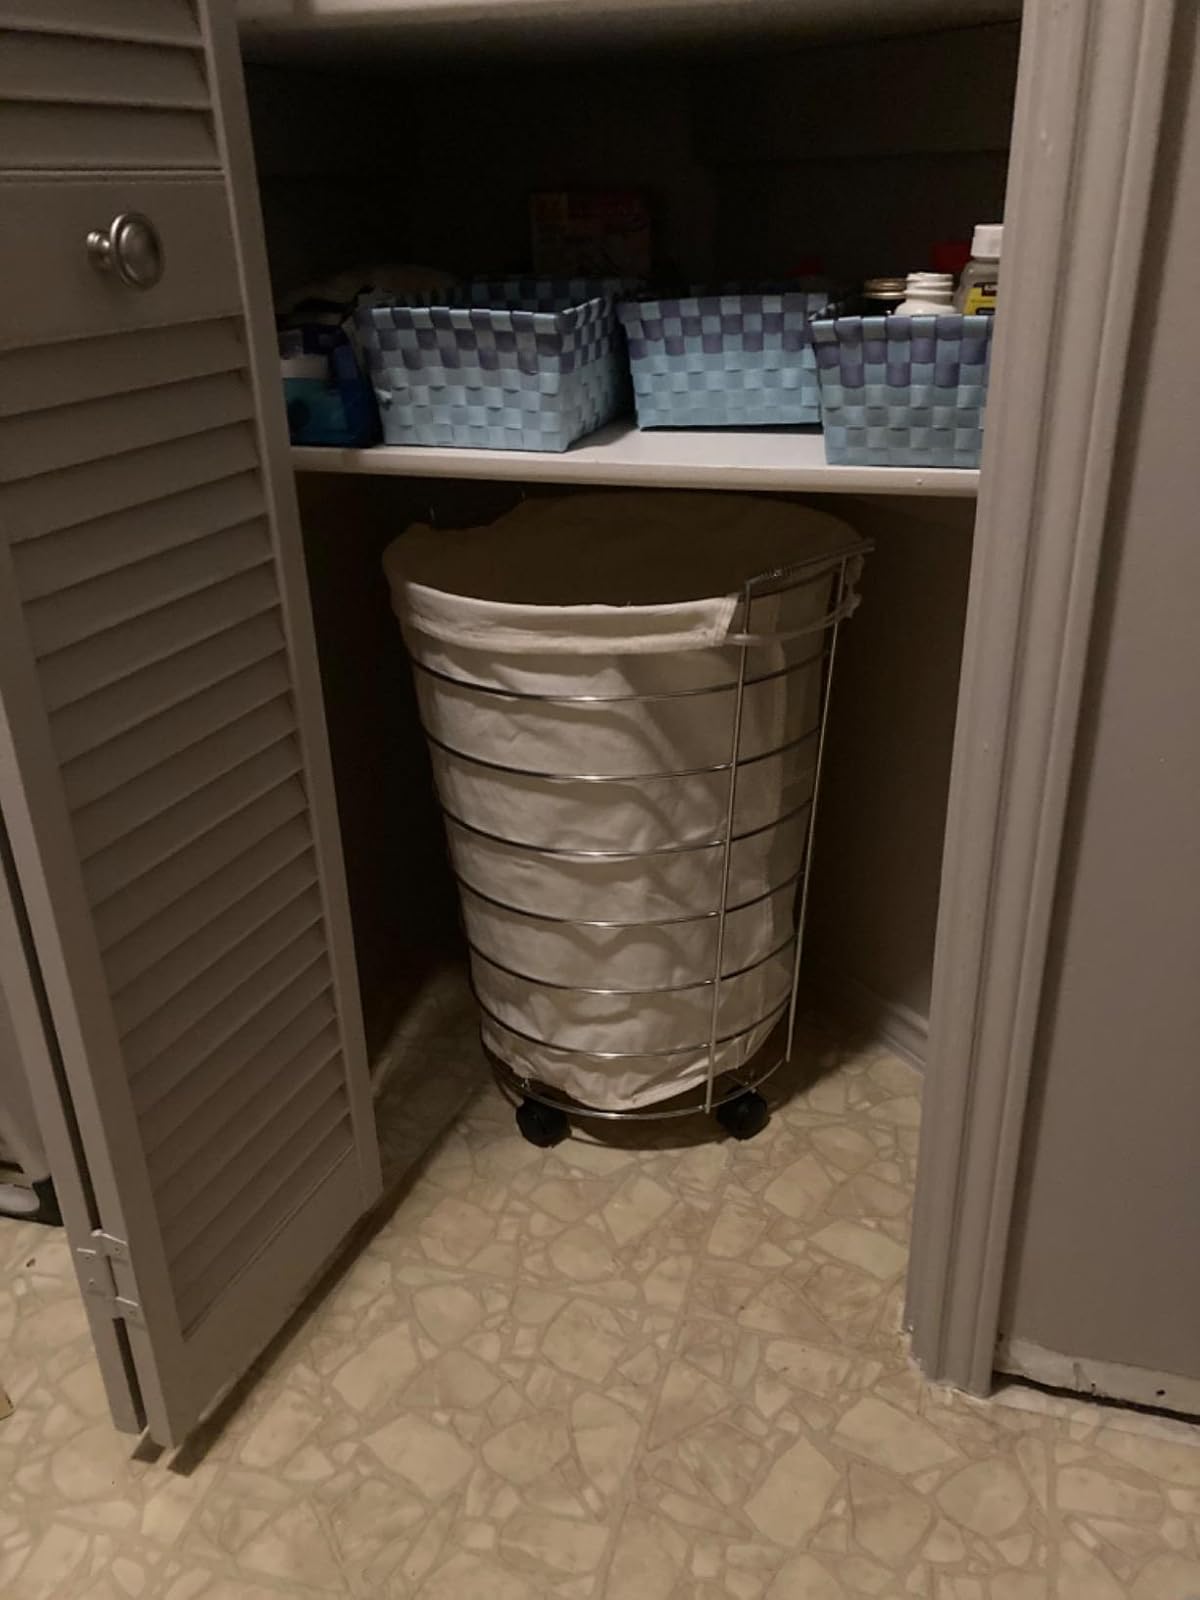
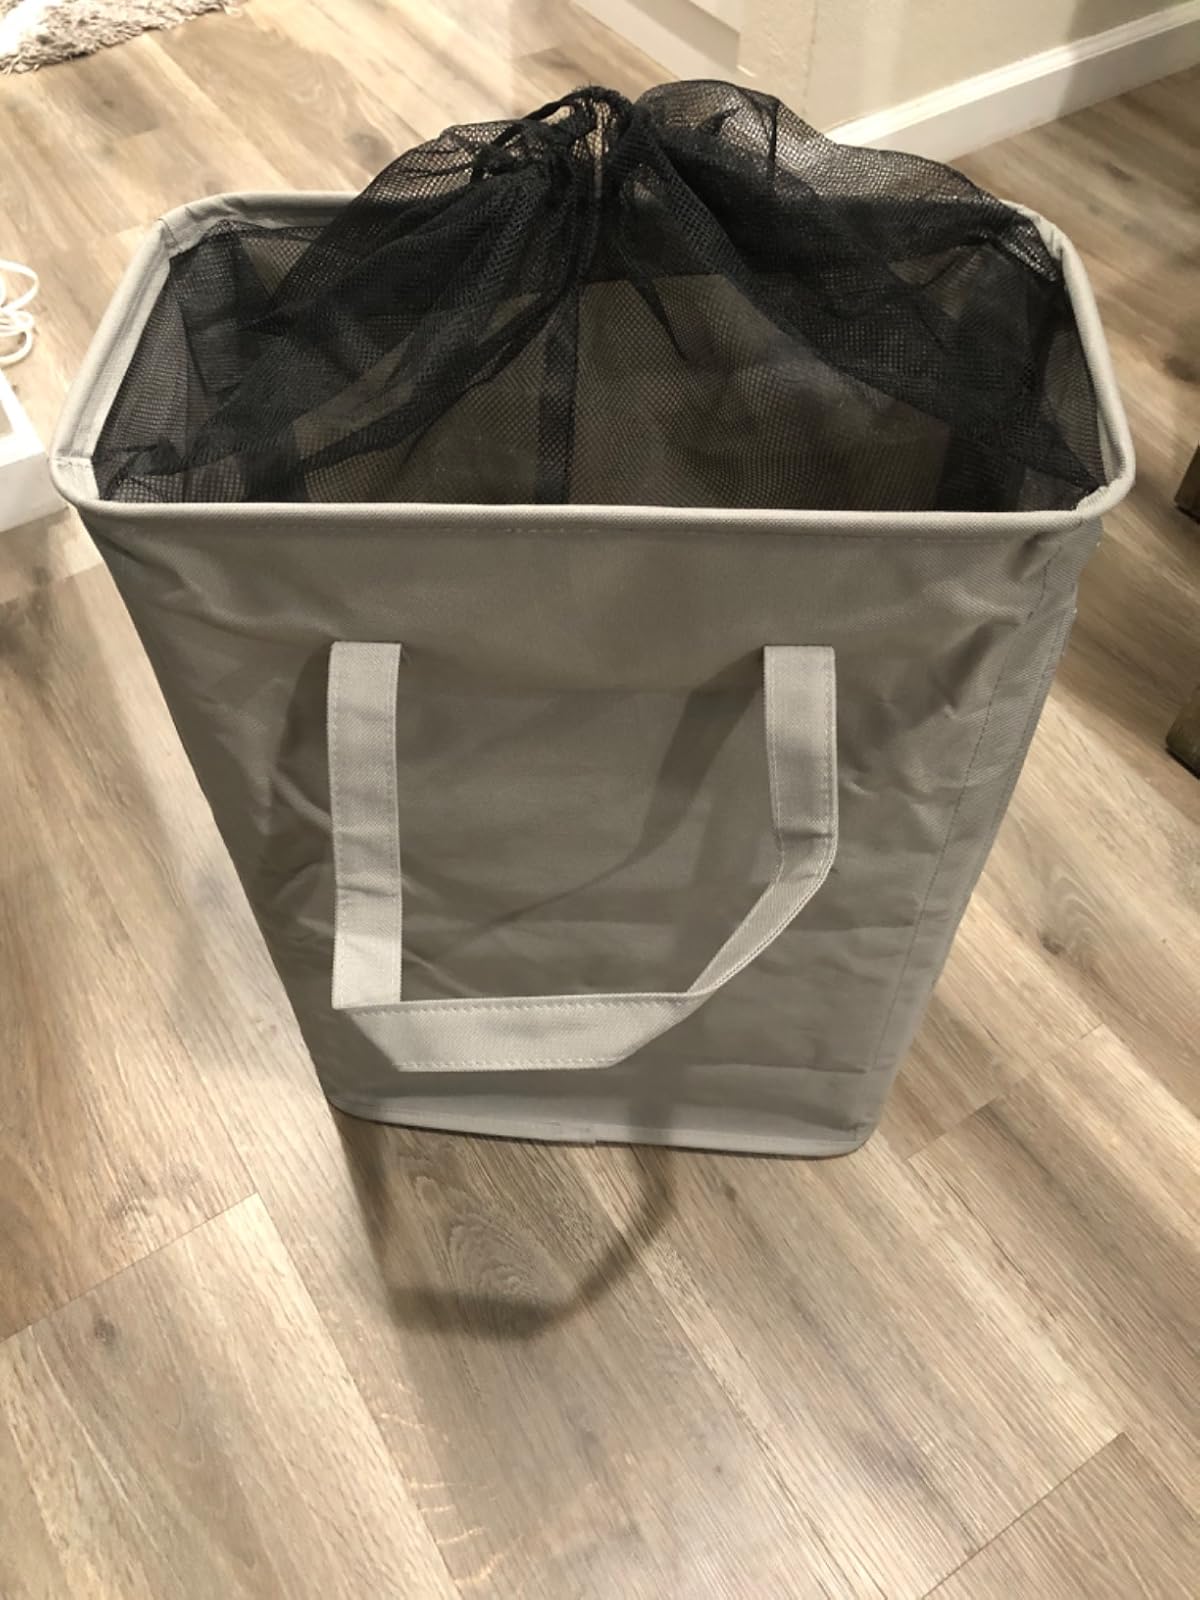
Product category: items_hamper
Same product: no